Marton Priory

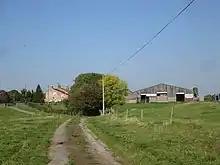
Marton Abbey Farm on the site of the former priory

Marton Priory was a priory in North Yorkshire, England. It was founded in 1154 and was occupied by Augustinian Monks and Benedictine nuns though the nuns were moved to Moxby in 1167. The priory had a water mill on the River Foss, the earthworks to this can still be seen today in the fields of the farmhouse that occupy the site. The farmhouse also has evidence in its walls of having the original stones from the priory used in its construction.